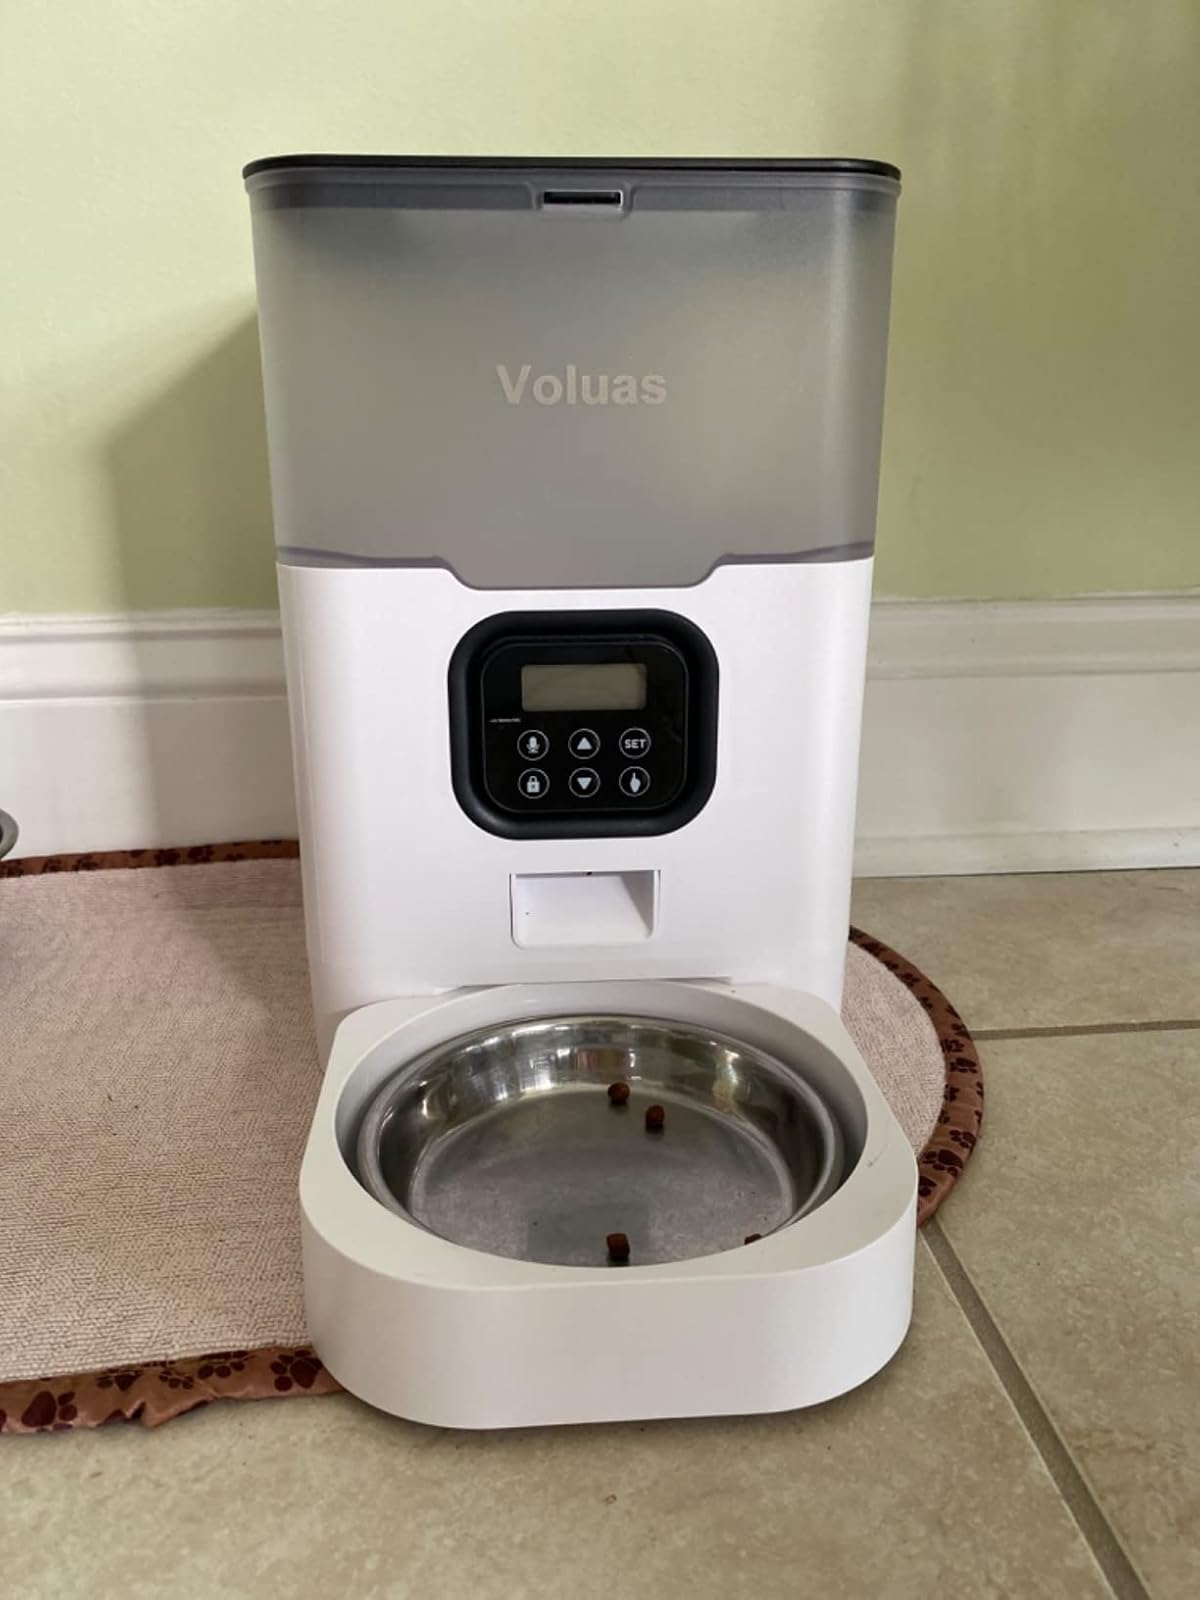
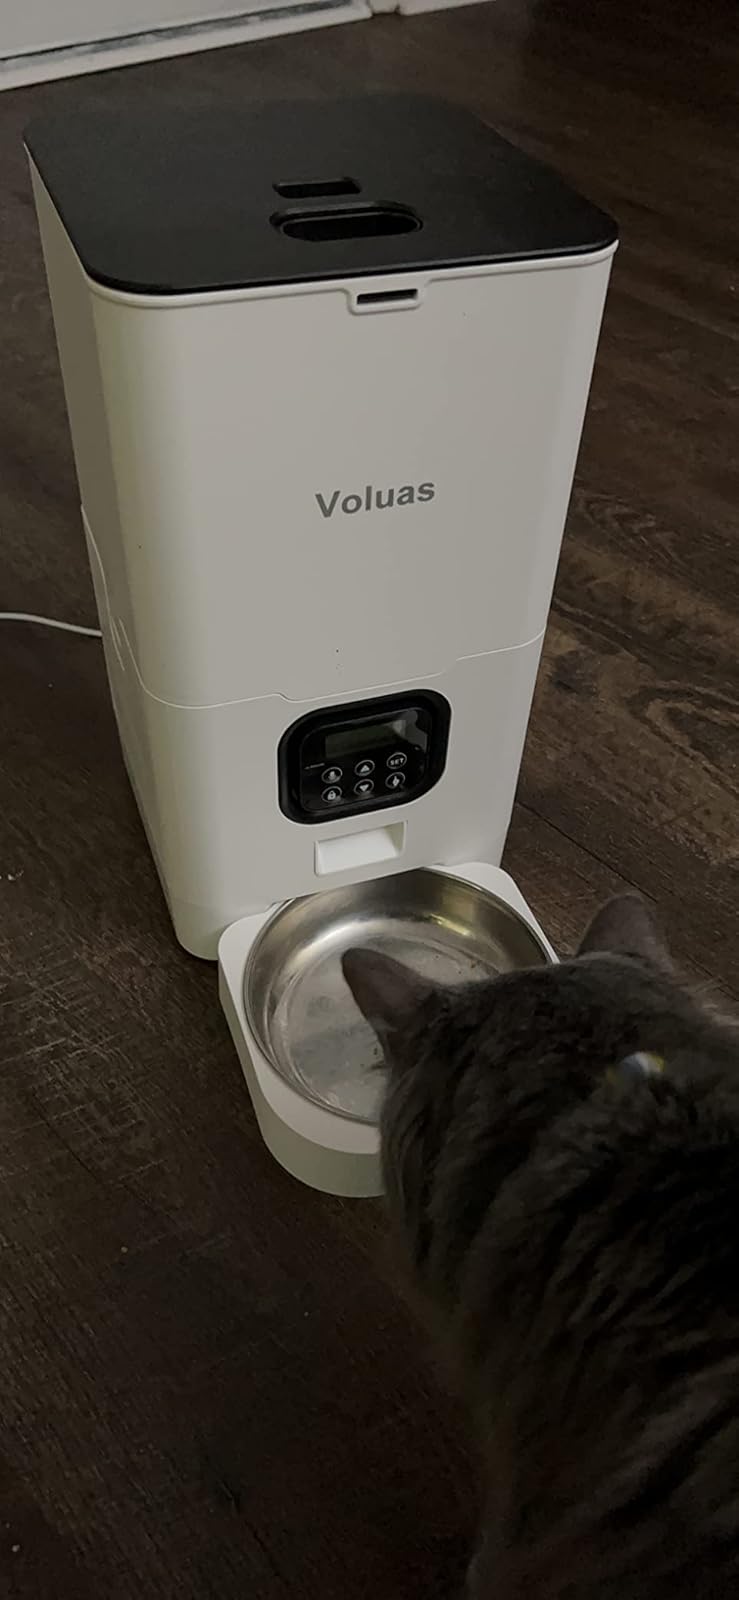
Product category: items_feeder
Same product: no